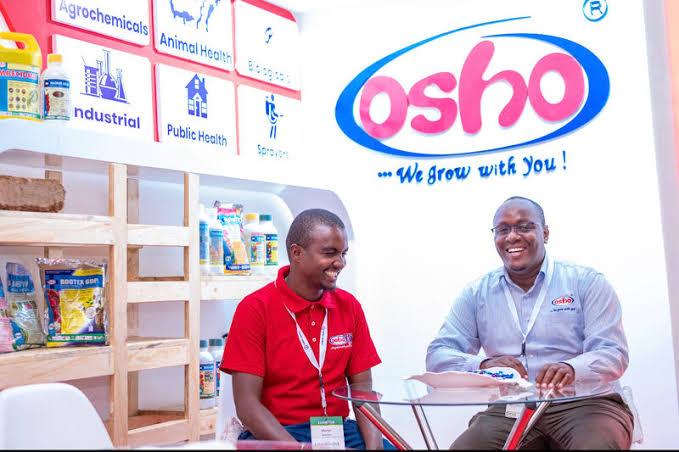
Ndani ya duka la kuuzia pembejeo bora za kilimo na mifugo lilitolewa ''osho'' wahudumu wawili wamekaa kwa furaha, wakijadili namna ya kupata wateja wanaonufaika na bidhaa zao mahali hapa ni muhimu kwa wakulima kwa kujipatia bidhaa mbalimbali zinazoenda kusaidia mifugo yao pamoja na mazao yao shambani.